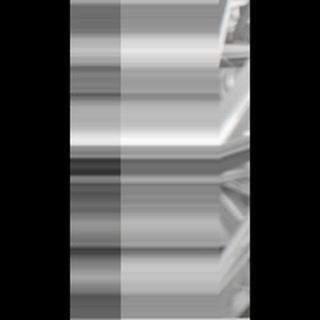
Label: sugarcane_mosaic